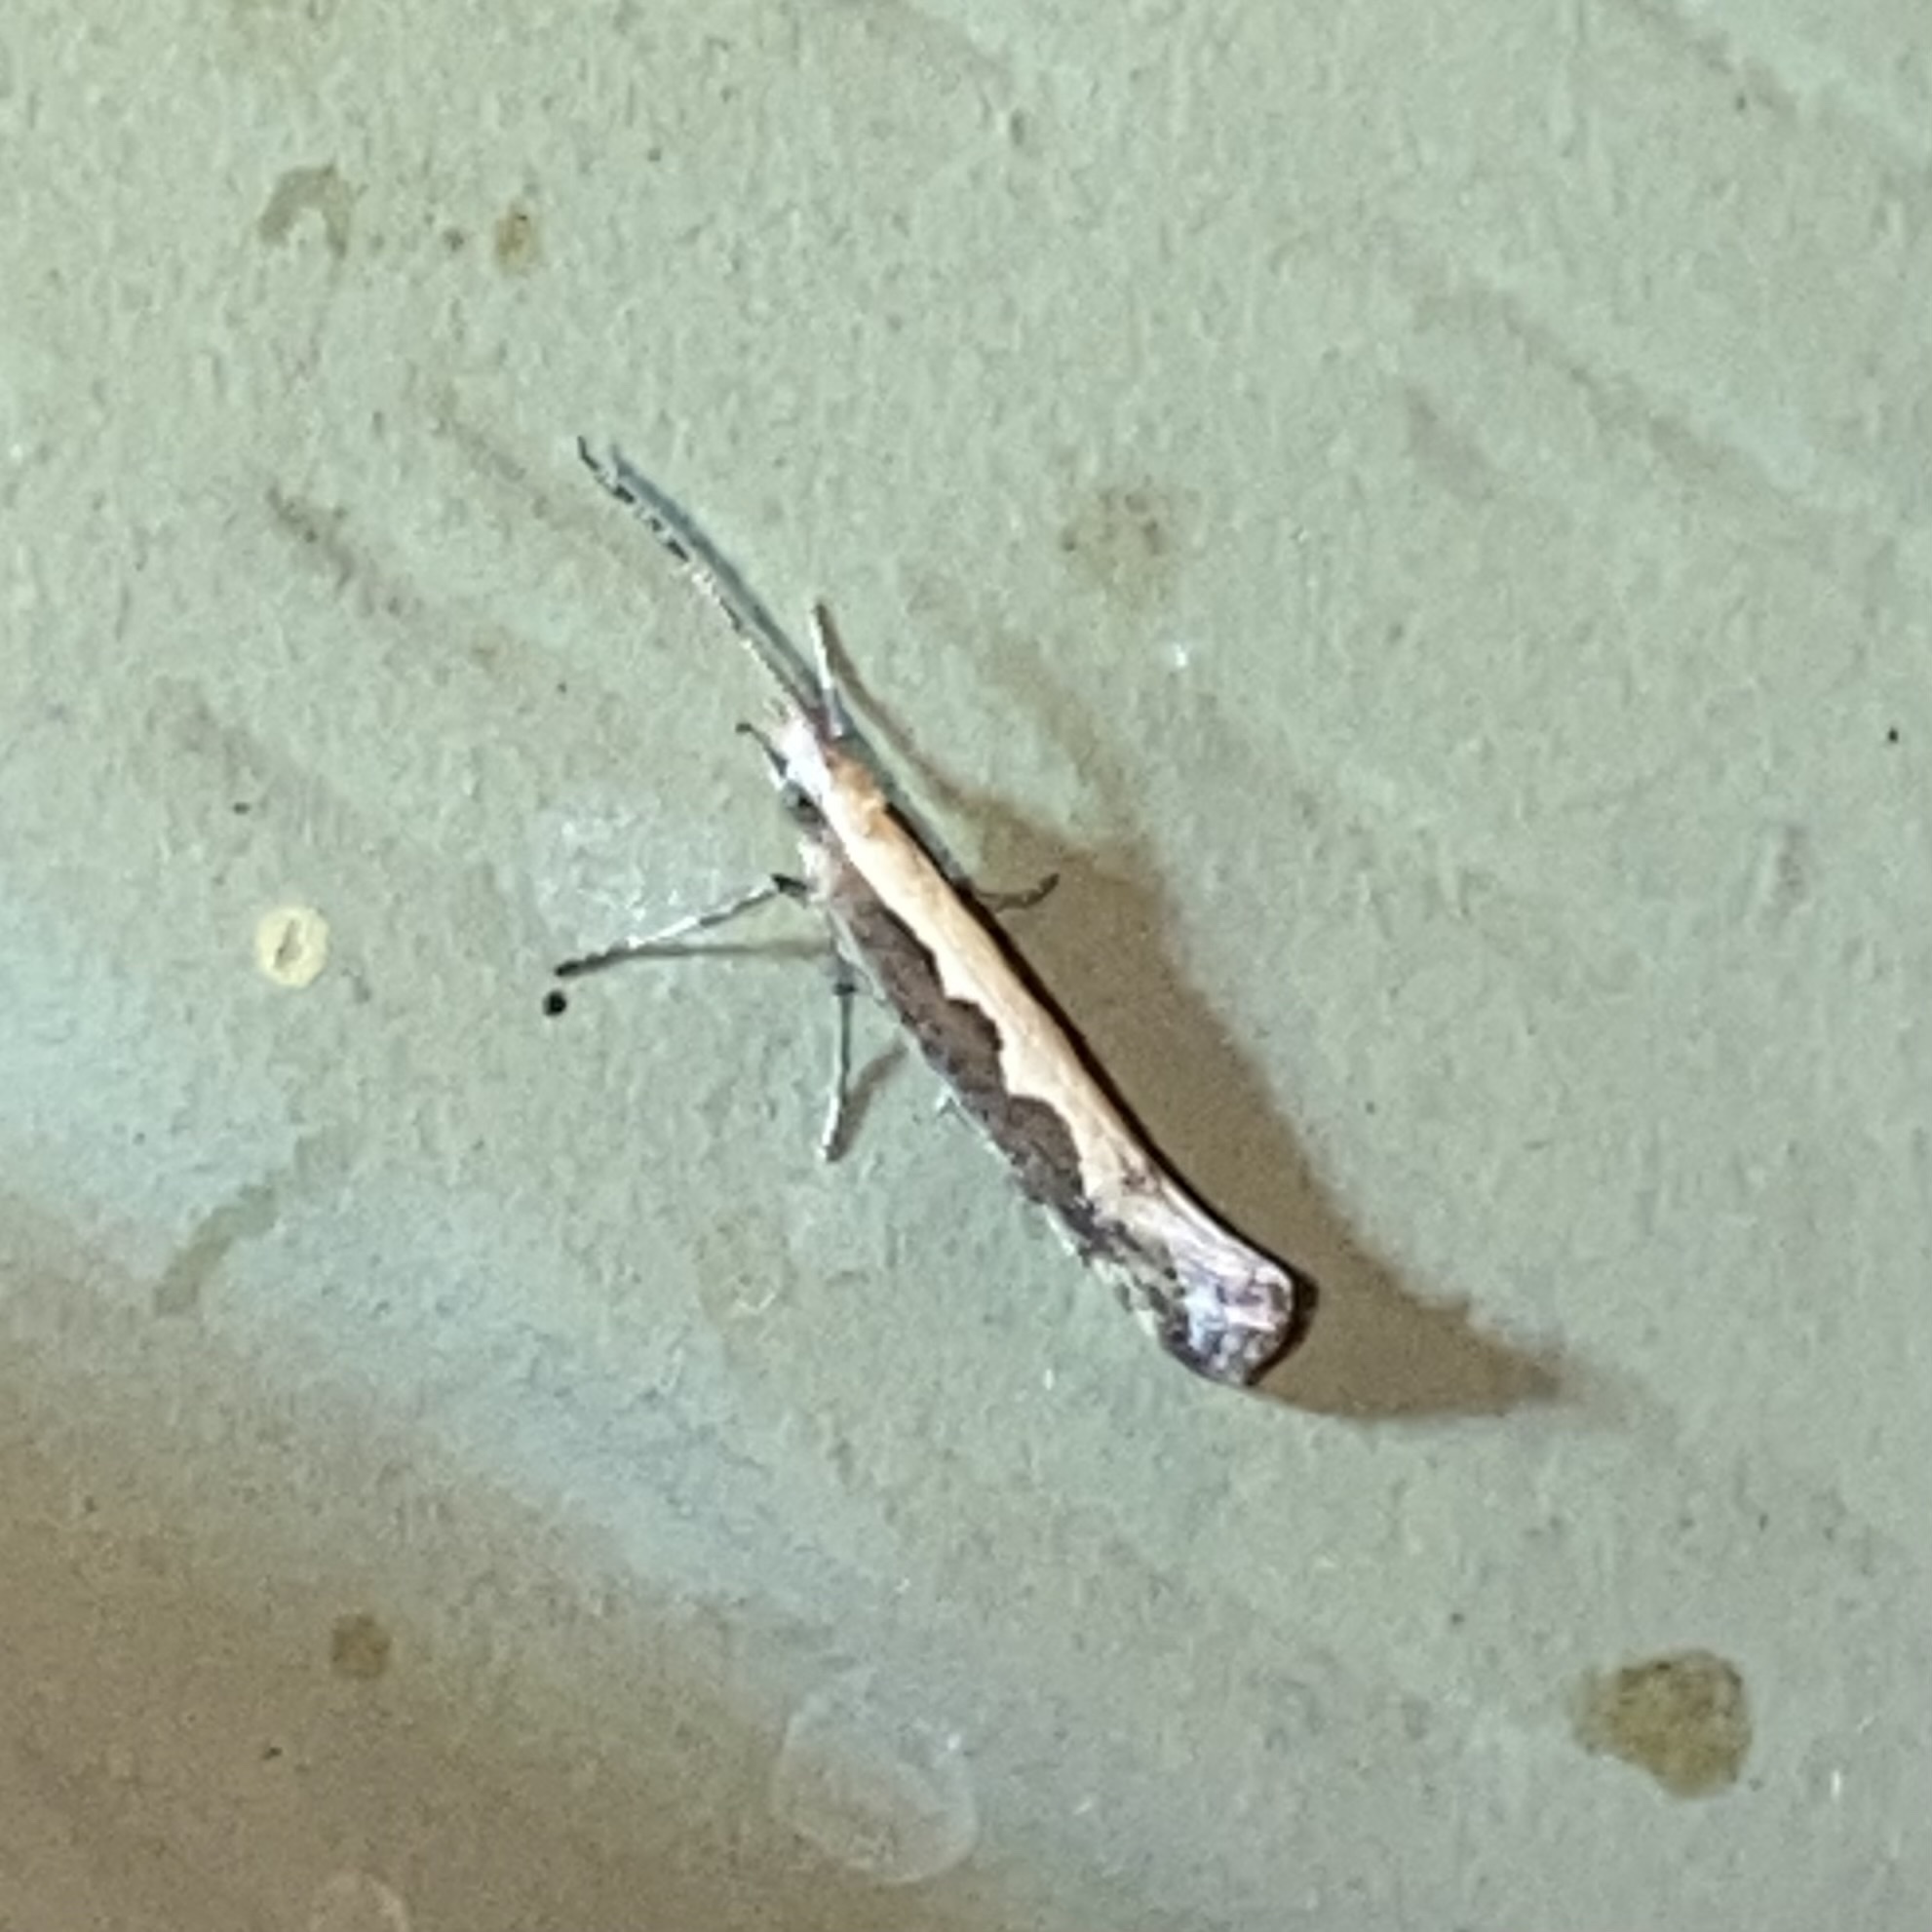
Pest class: diamondback_moth